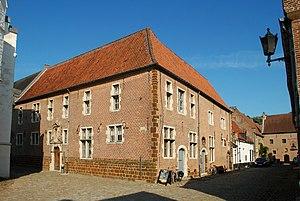
Le béguinage de Diest, situé à la périphérie nord de la ville belge de Diest dans la province du Brabant flamand, est un béguinage bien conservé et pittoresque qui fut fondé au bord de la Demer au milieu du XIIIᵉ siècle.